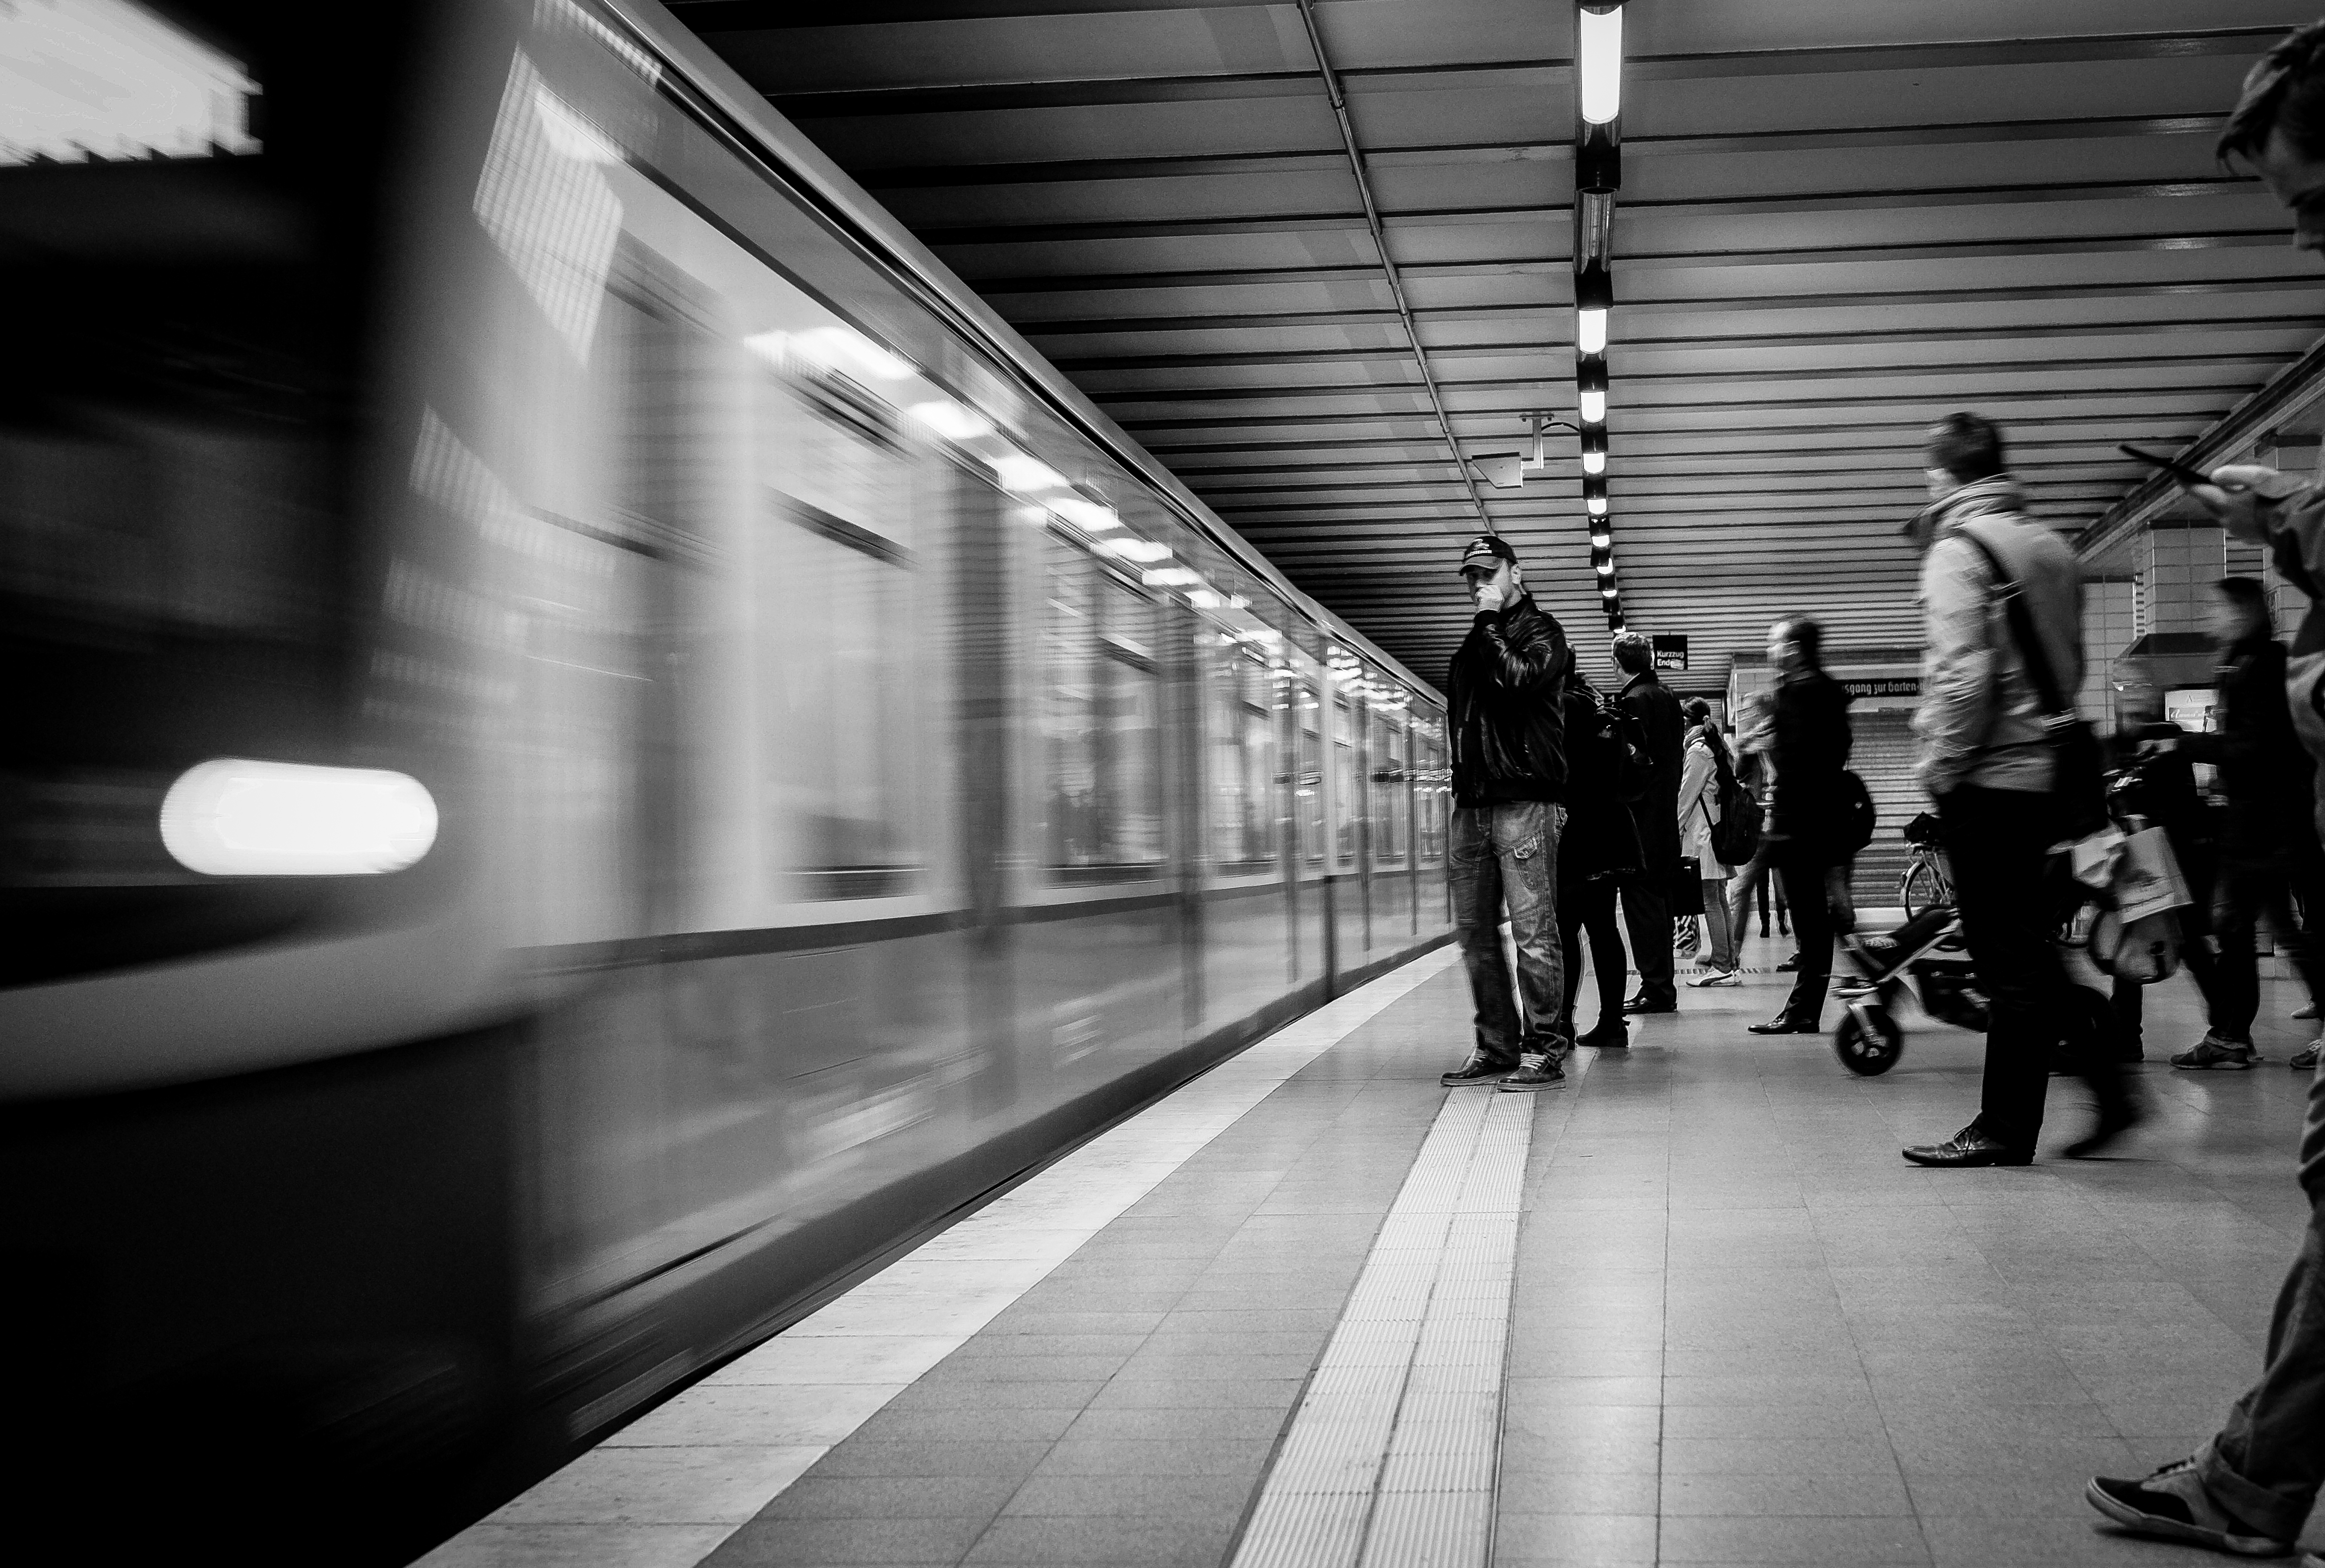
black and white, road, white, traffic, street, photography, city, urban, subway, black, monochrome, public transport, infrastructure, stadt, photograph, snapshot, germany, deutschland, berlin, ubahn, verkehr, mobility, mobilit t, getonmoving, monochrome photography, film noir